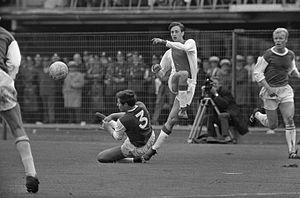
L'Algemeen Nederlandsch Fotobureau est une ancienne agence de presse spécialisée en photographie, aux Pays-Bas. Elle collabore avec l’Algemeen Nederlands Persbureau et d’autres agences de presse jusqu’à sa disparition en 1989. Elle ne doit pas être confondue avec ANP Photo, le département photo de l'ANP.